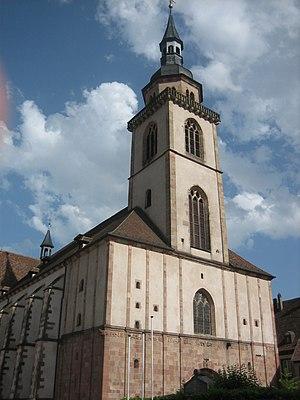
Andlau est une commune française viticole située dans le département du Bas-Rhin, en région Grand Est.
L'abbaye d'Andlau est une abbaye bénédictine fondée en 880. Elle est à l'origine de la commune d'Andlau dans le département du Bas-Rhin et la région Alsace.